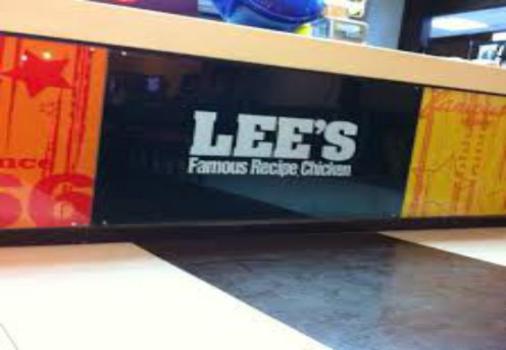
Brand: lee's famous recipe chicken
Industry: Food